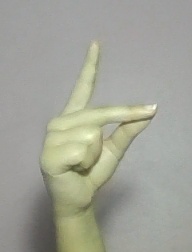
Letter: ta